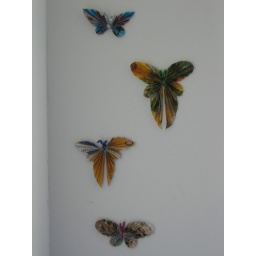
Butterflies made from folded paper on the wall of a room in the hostel in Keflavik.